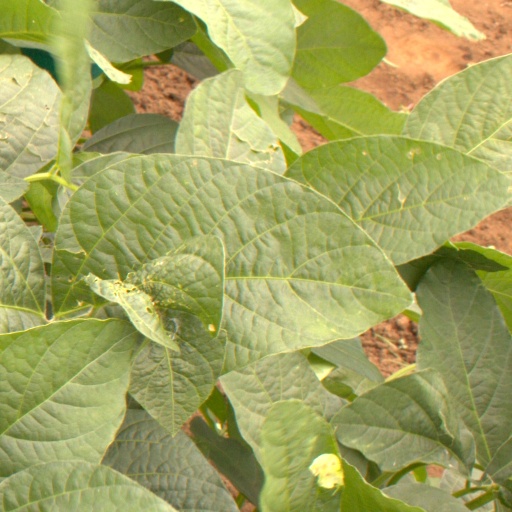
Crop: soybean